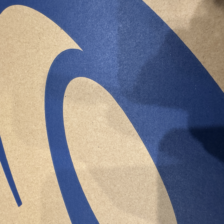
Label: no pen